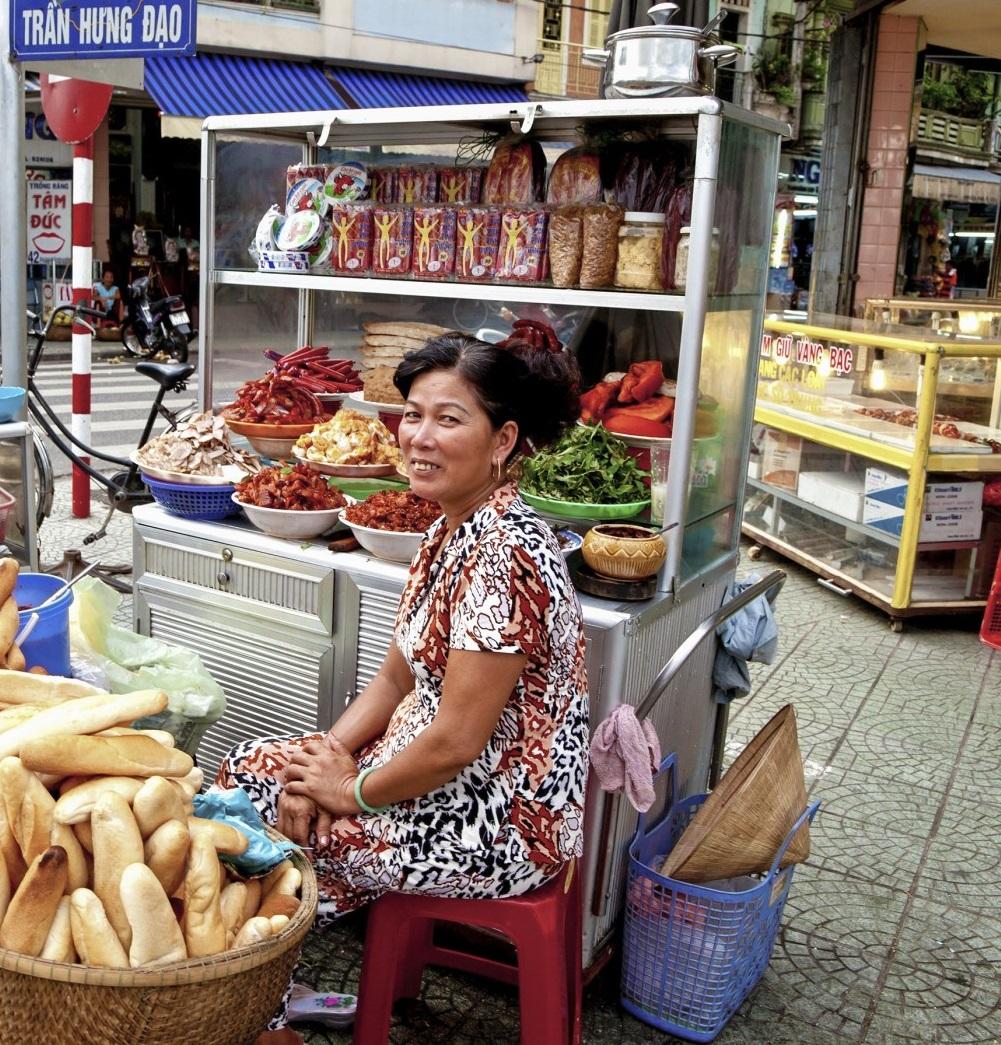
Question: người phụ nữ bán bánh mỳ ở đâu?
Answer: bán ở đường trần hưng đạo